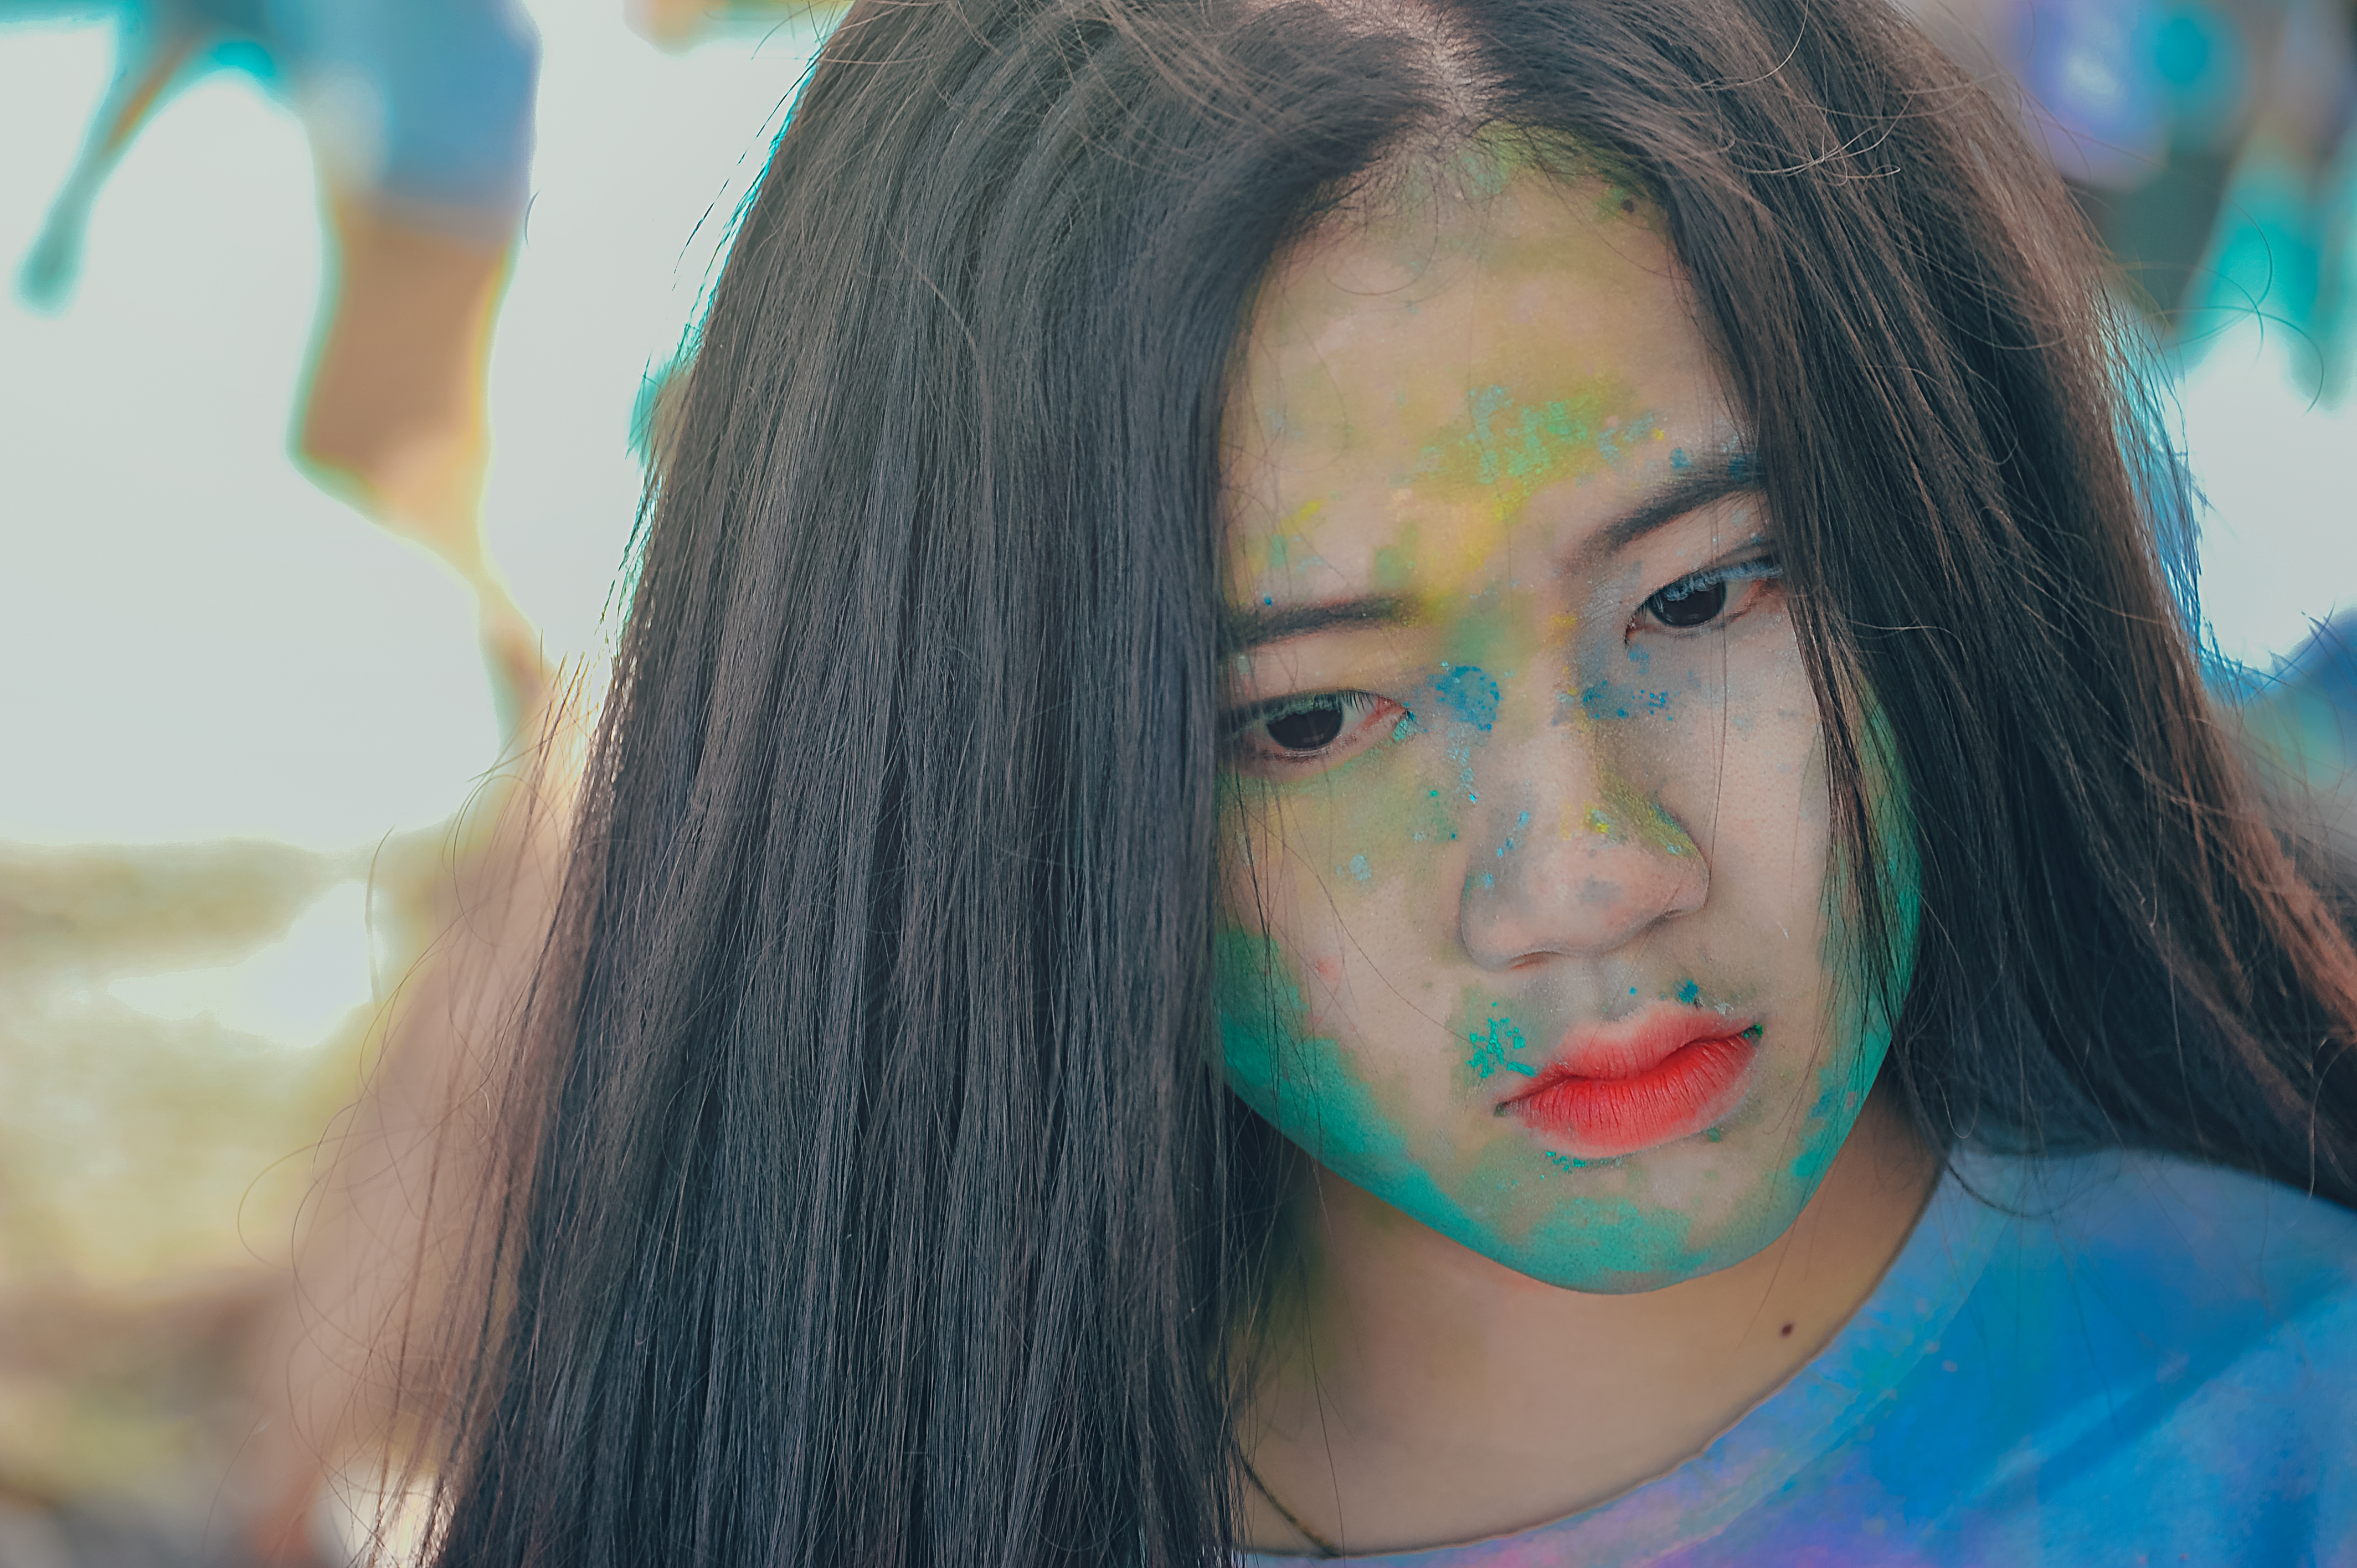
beautiful, girl, face, blue, green, eyebrow, nose, human hair color, beauty, eye, cheek, lip, head, hairstyle, smile, chin, black hair, mouth, forehead, fun, human, organ, portrait, long hair, brown hair, hair coloring, happiness, scene, eyelash, portrait photography